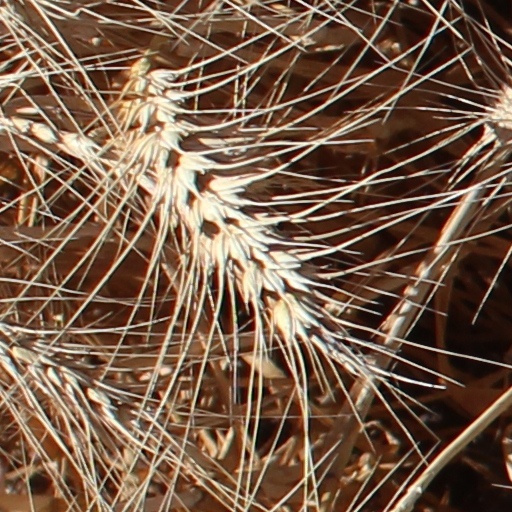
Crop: wheat